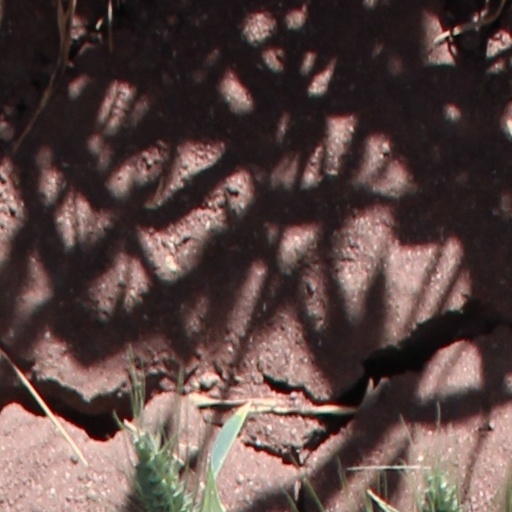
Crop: wheat